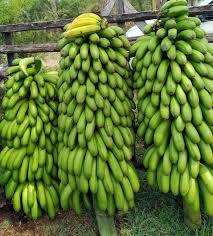
Hizi ni bunda la ndizi ambazo zimetolewa shambani. Shino ya ndizi iliyo katikati ikona ndizi juu ambayo imeiva. Ndizi hizi huenda zimewekwa hapa zikingojea kupelekwa ziende ziuzwe ama kwa minajili ya kuenda kuliwa na mkulima au wateja wengine.